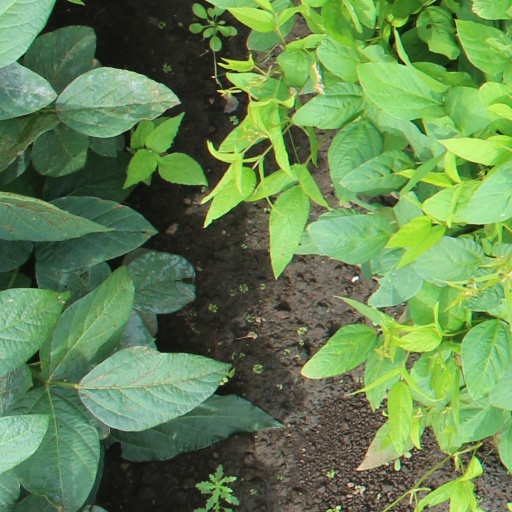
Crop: soybean